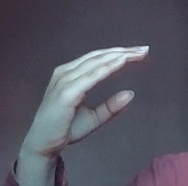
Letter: jeem